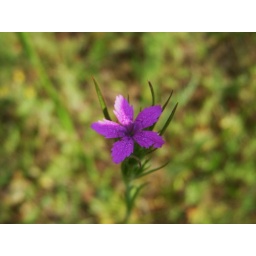
in the wall paper on your wall